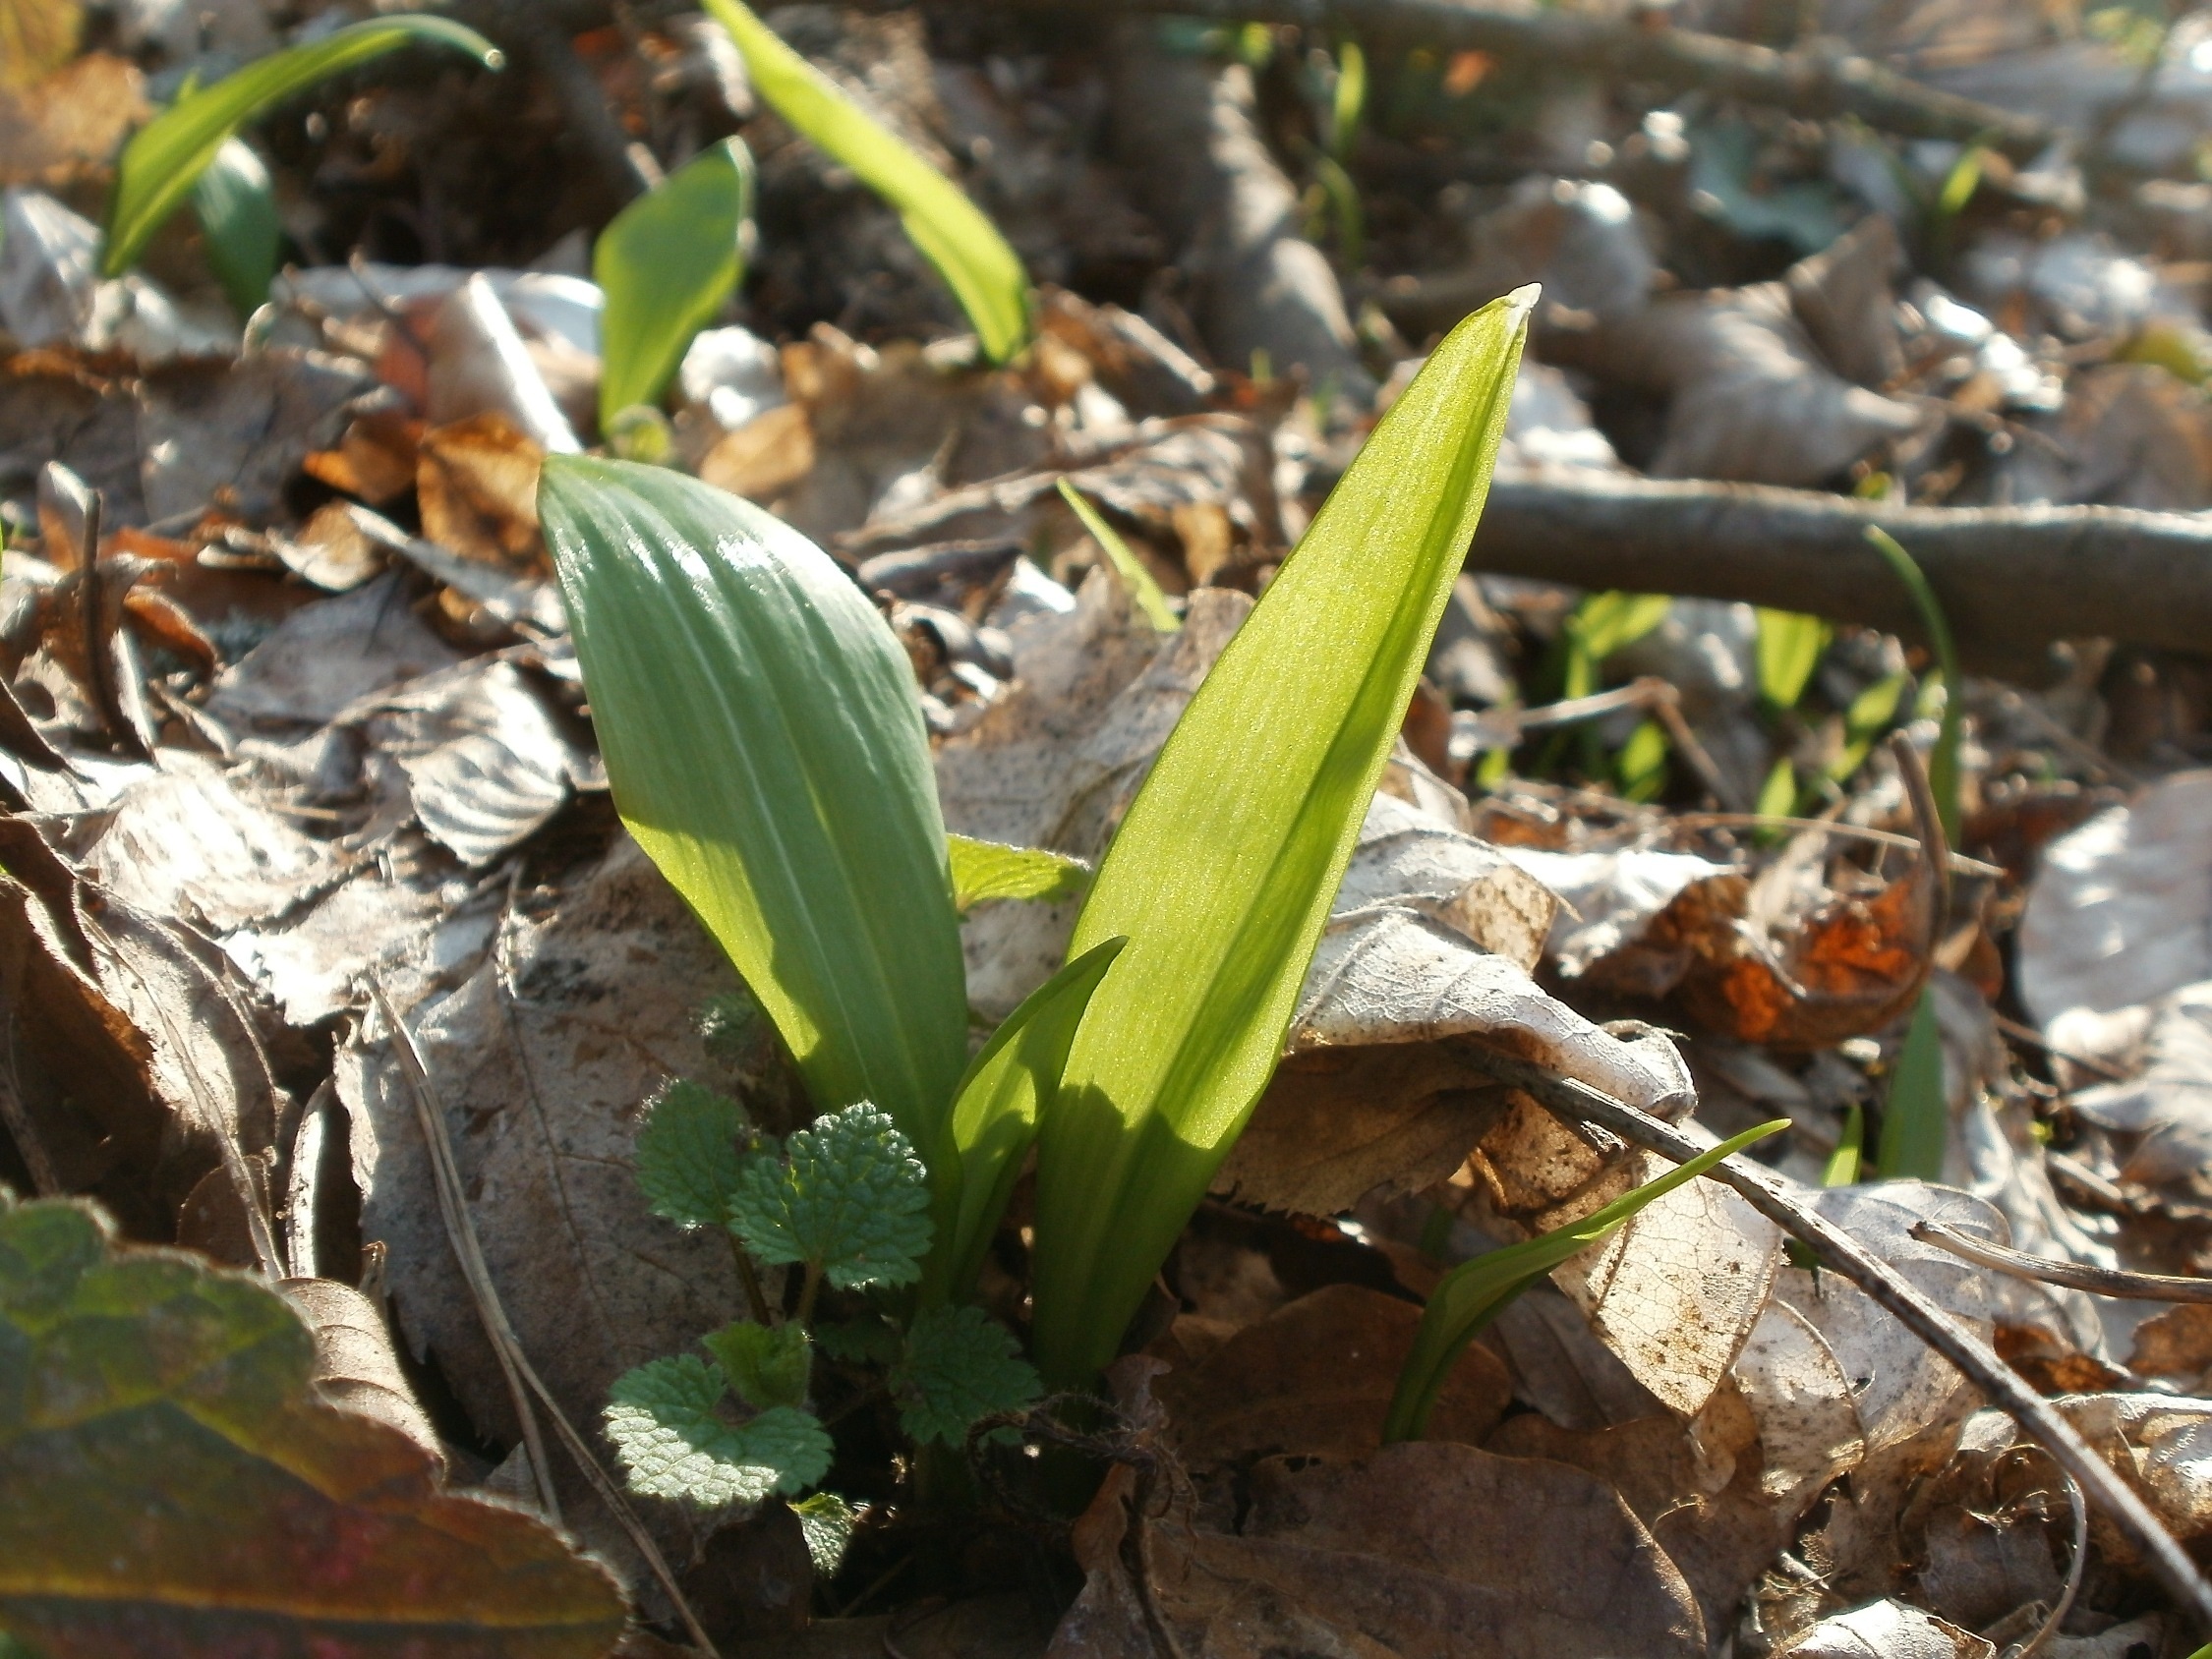
plant, leaf, flower, wild, spring, ingredient, herb, fresh, botany, flora, wildflower, seasonal, crocus, species, edible, arum, ramsons, flowering plant, wild garlic, allium ursinum, bear garlic, land plant, fawn lily